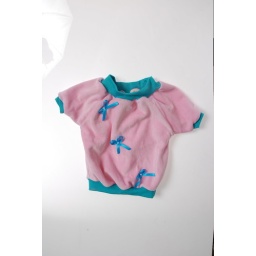
Pink shirt by Lilli foschino dogs fashion